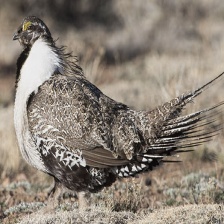
Species: GREATOR SAGE GROUSE
Scientific name: CENTROCERCUS UROPHASIANUS
ImageNet parent category: black_grouse